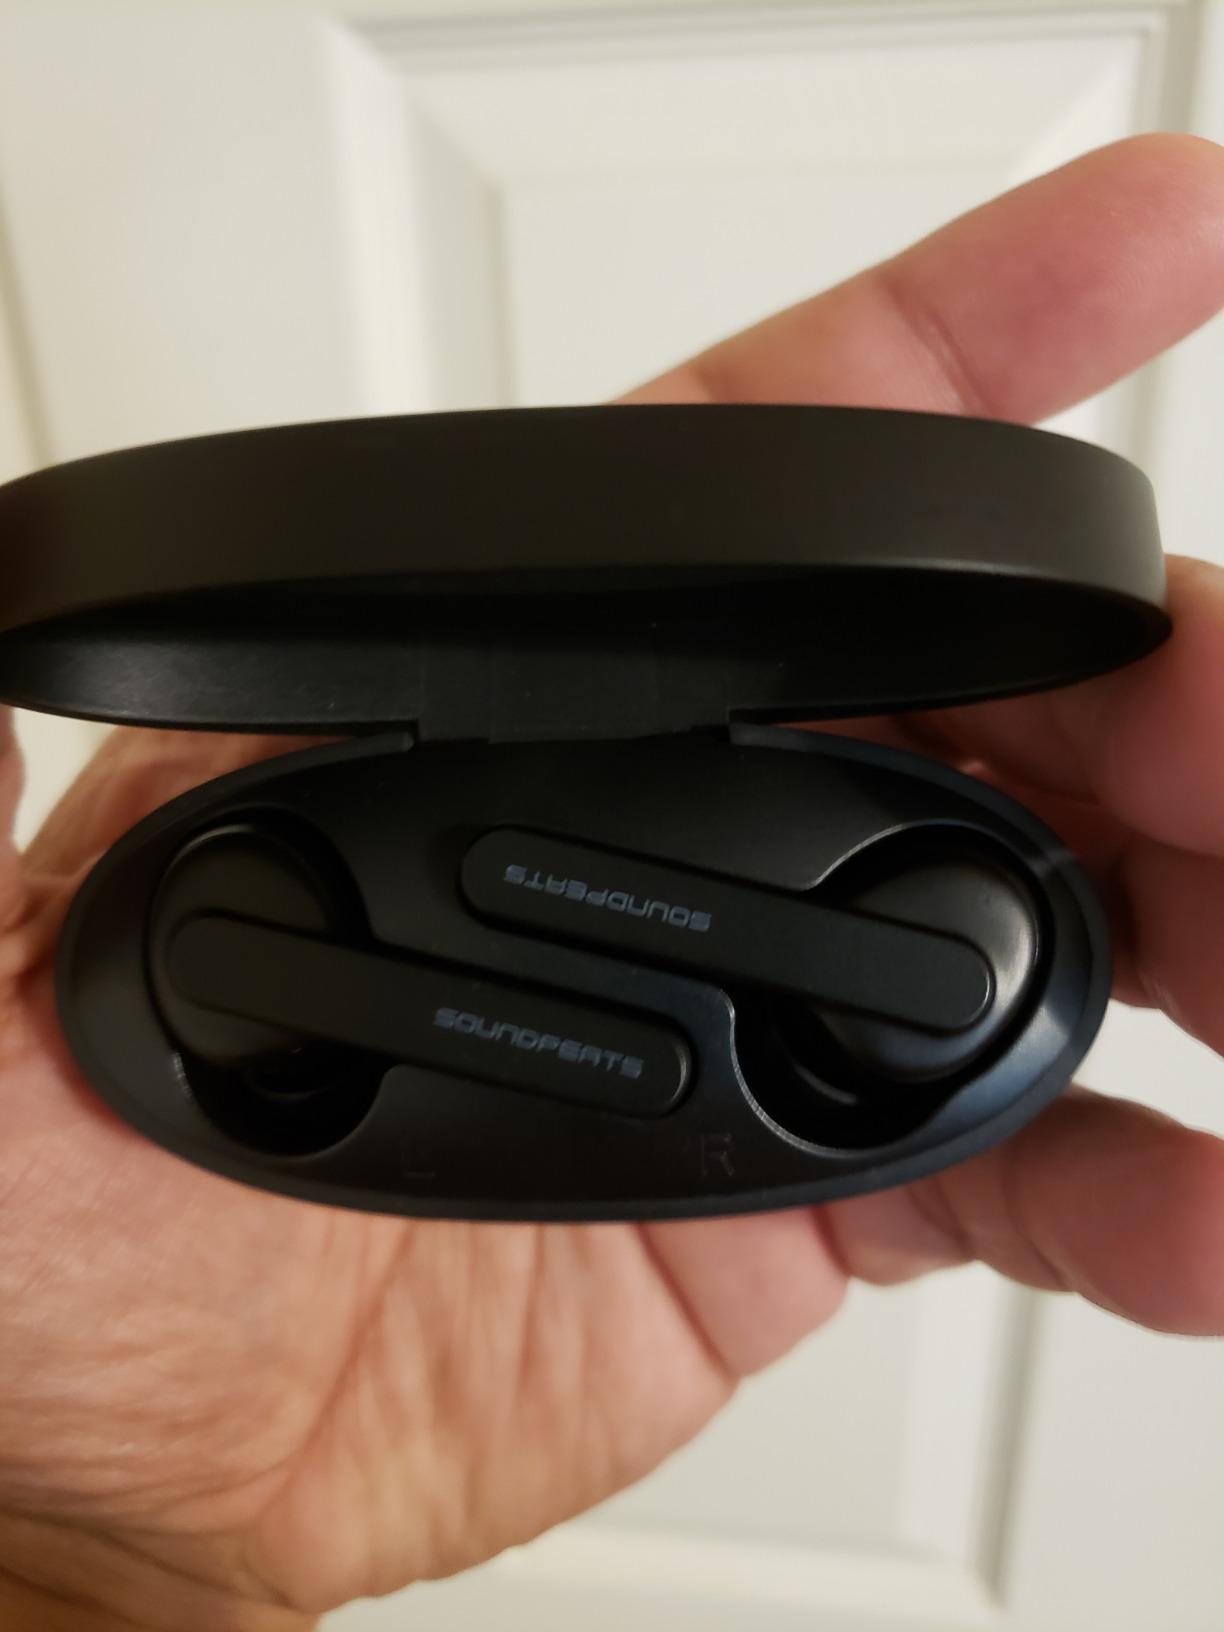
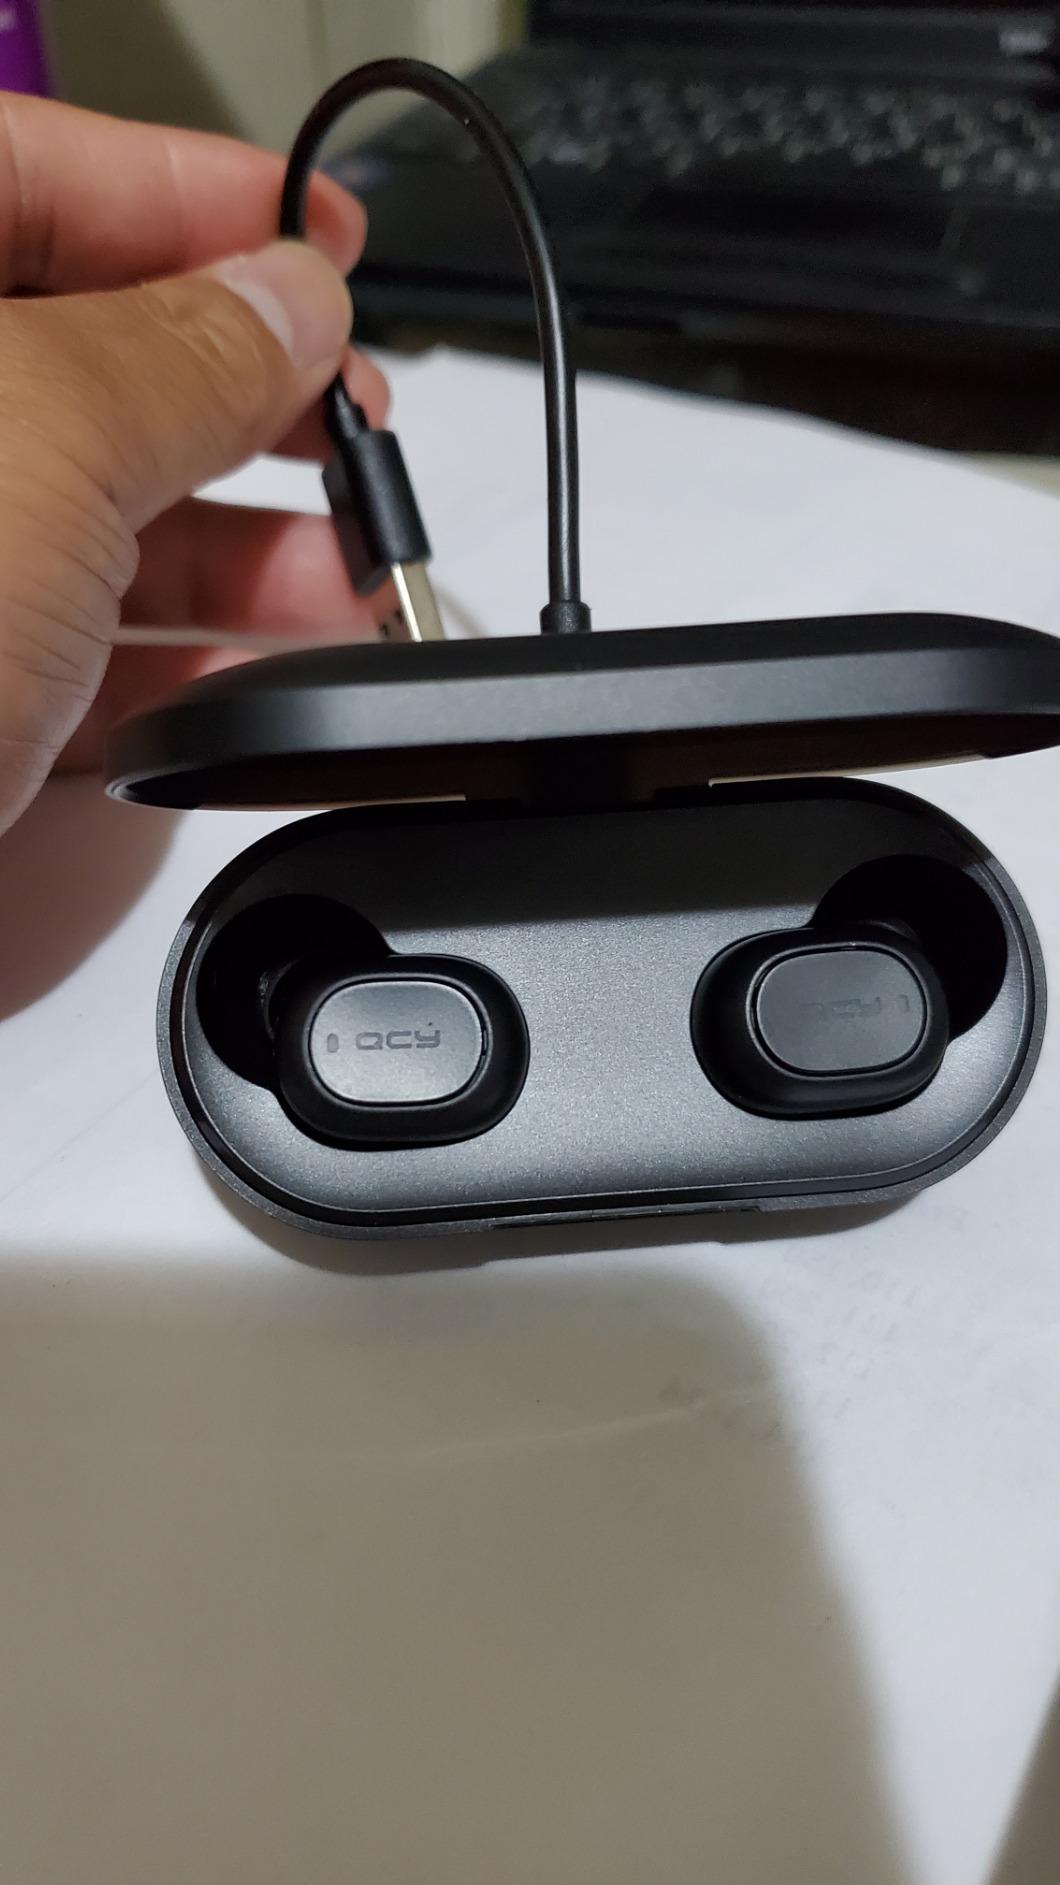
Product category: earbuds
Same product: no